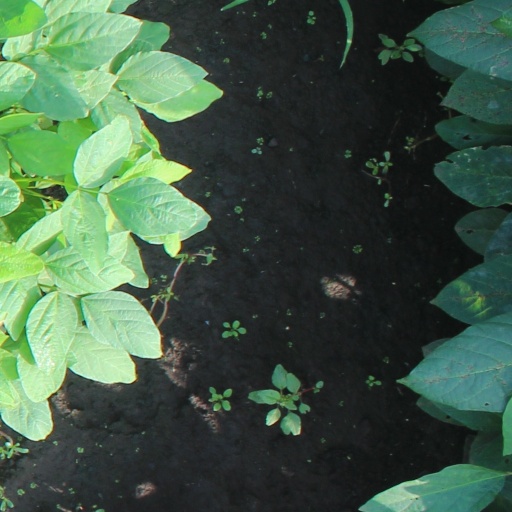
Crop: soybean